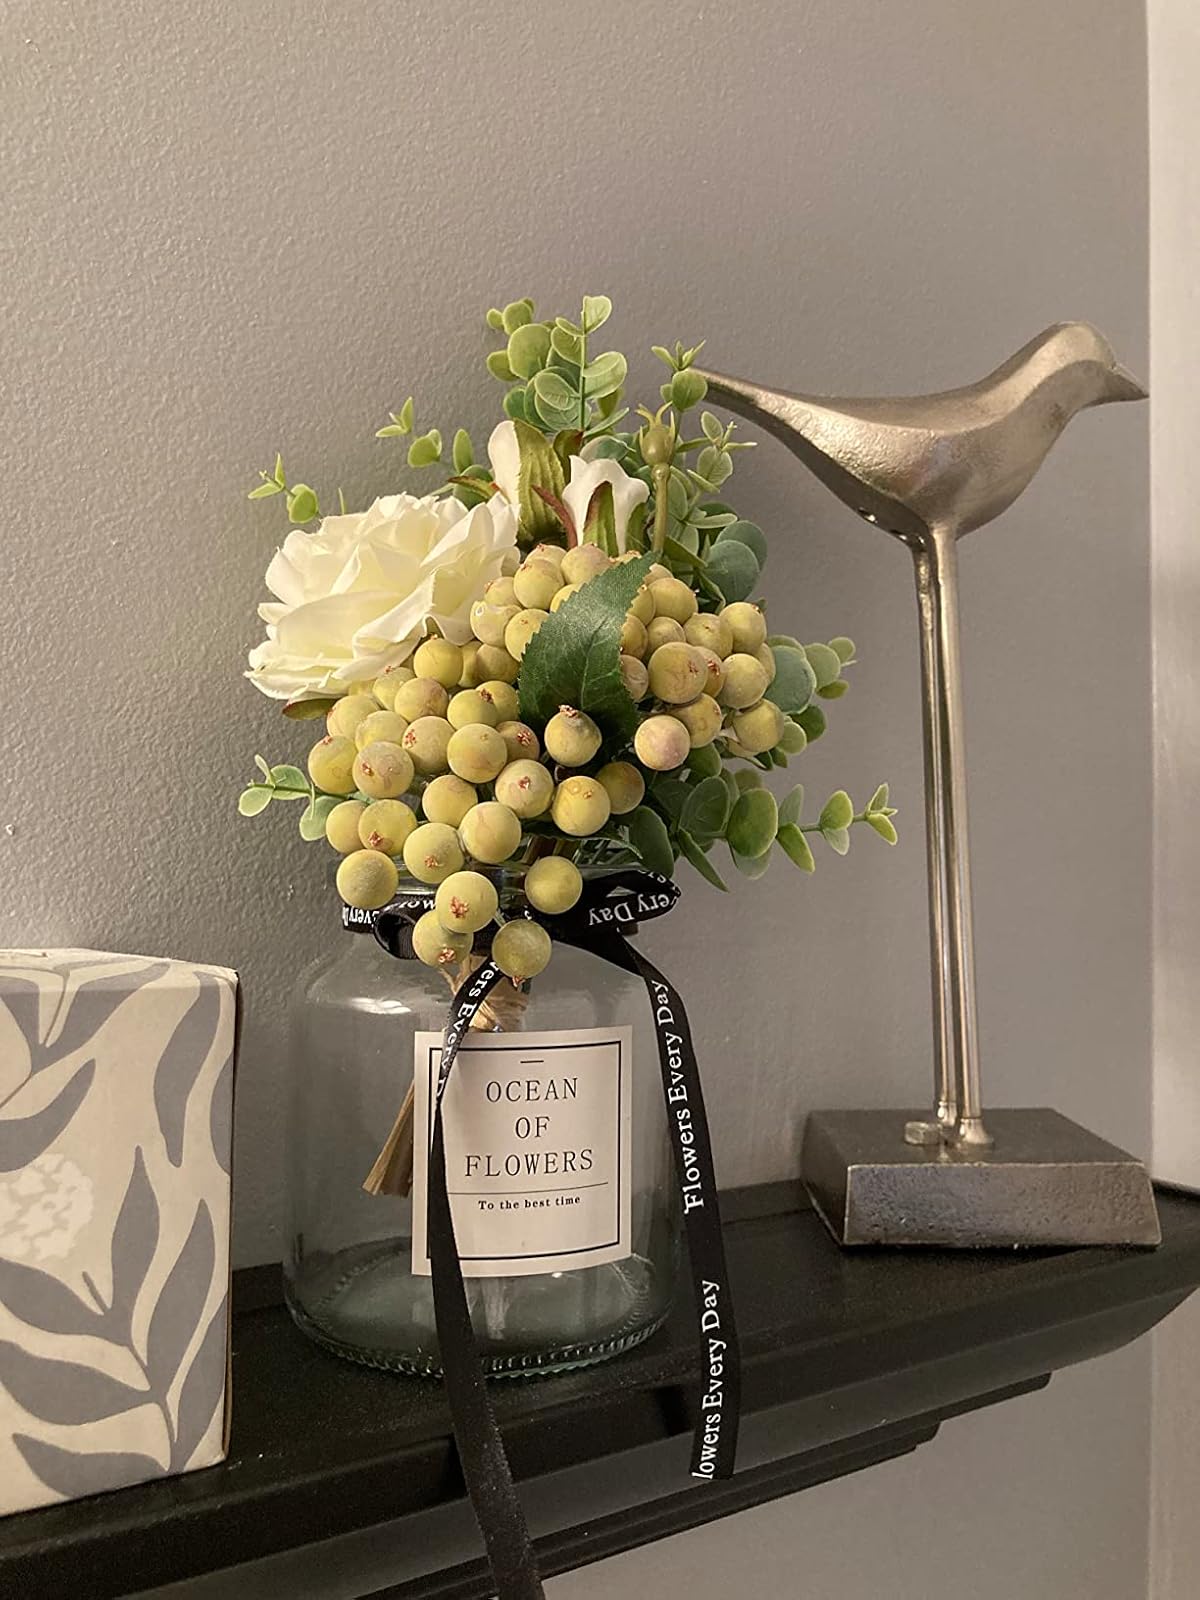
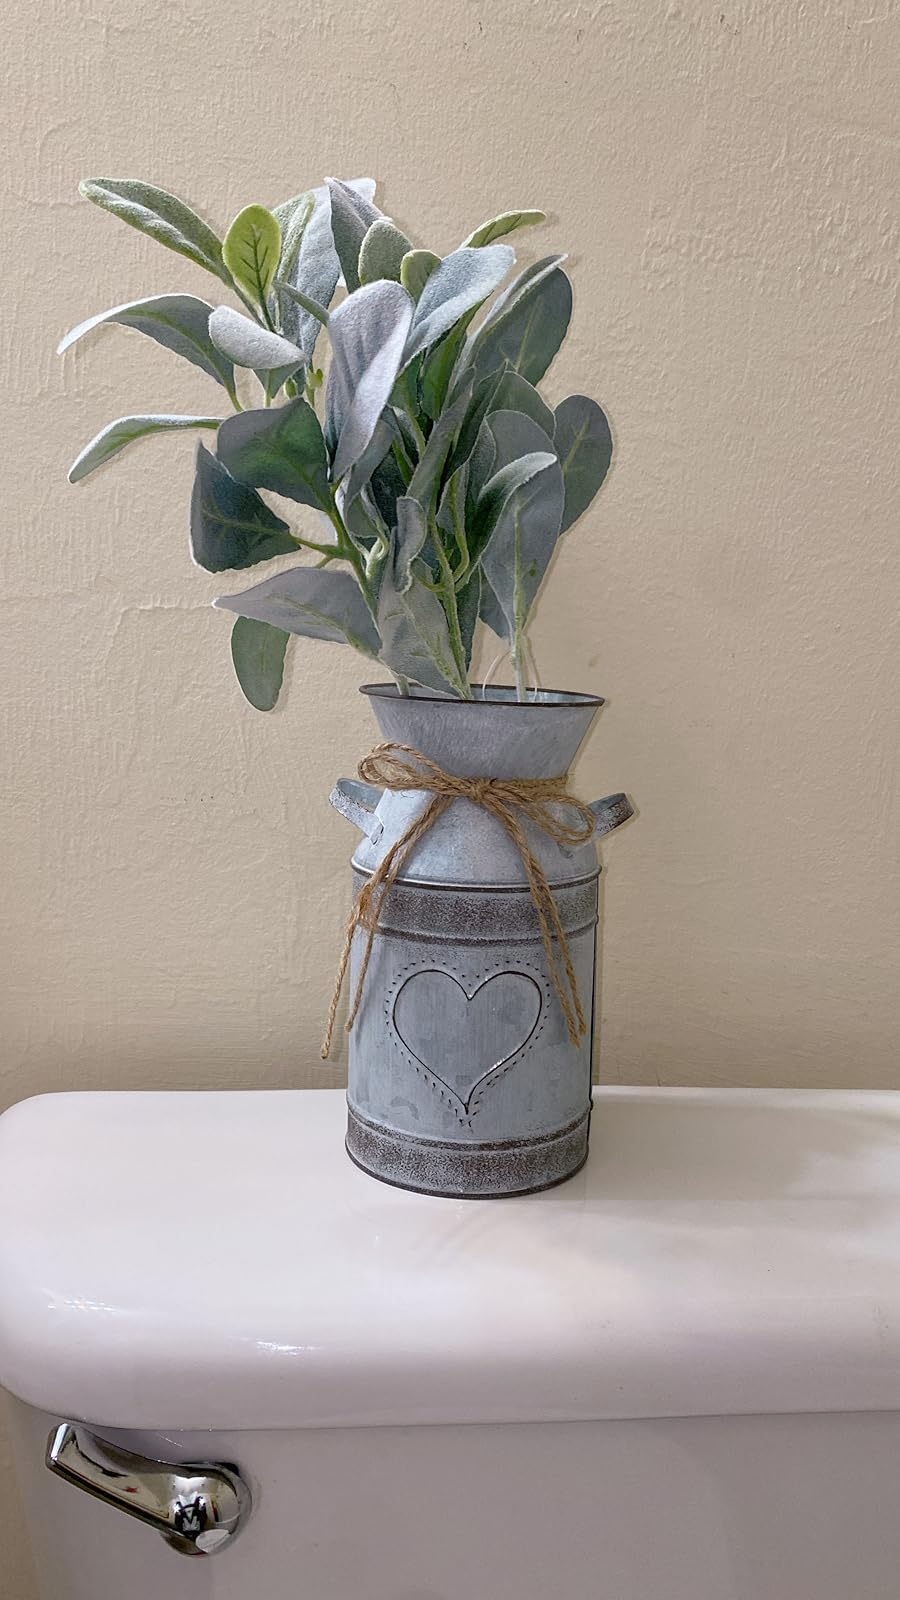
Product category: vase
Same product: no